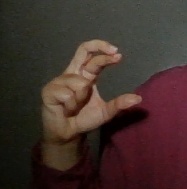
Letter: thal